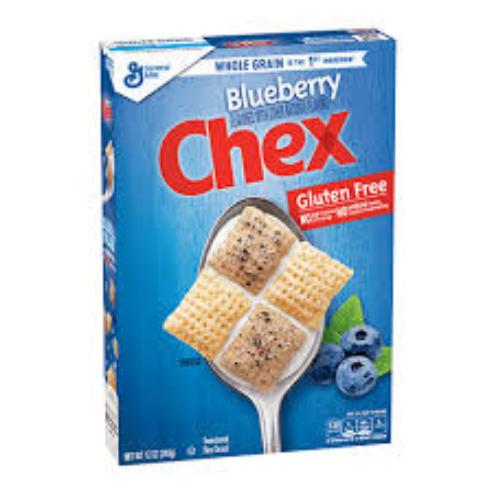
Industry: Food